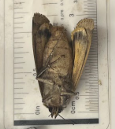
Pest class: cutworms